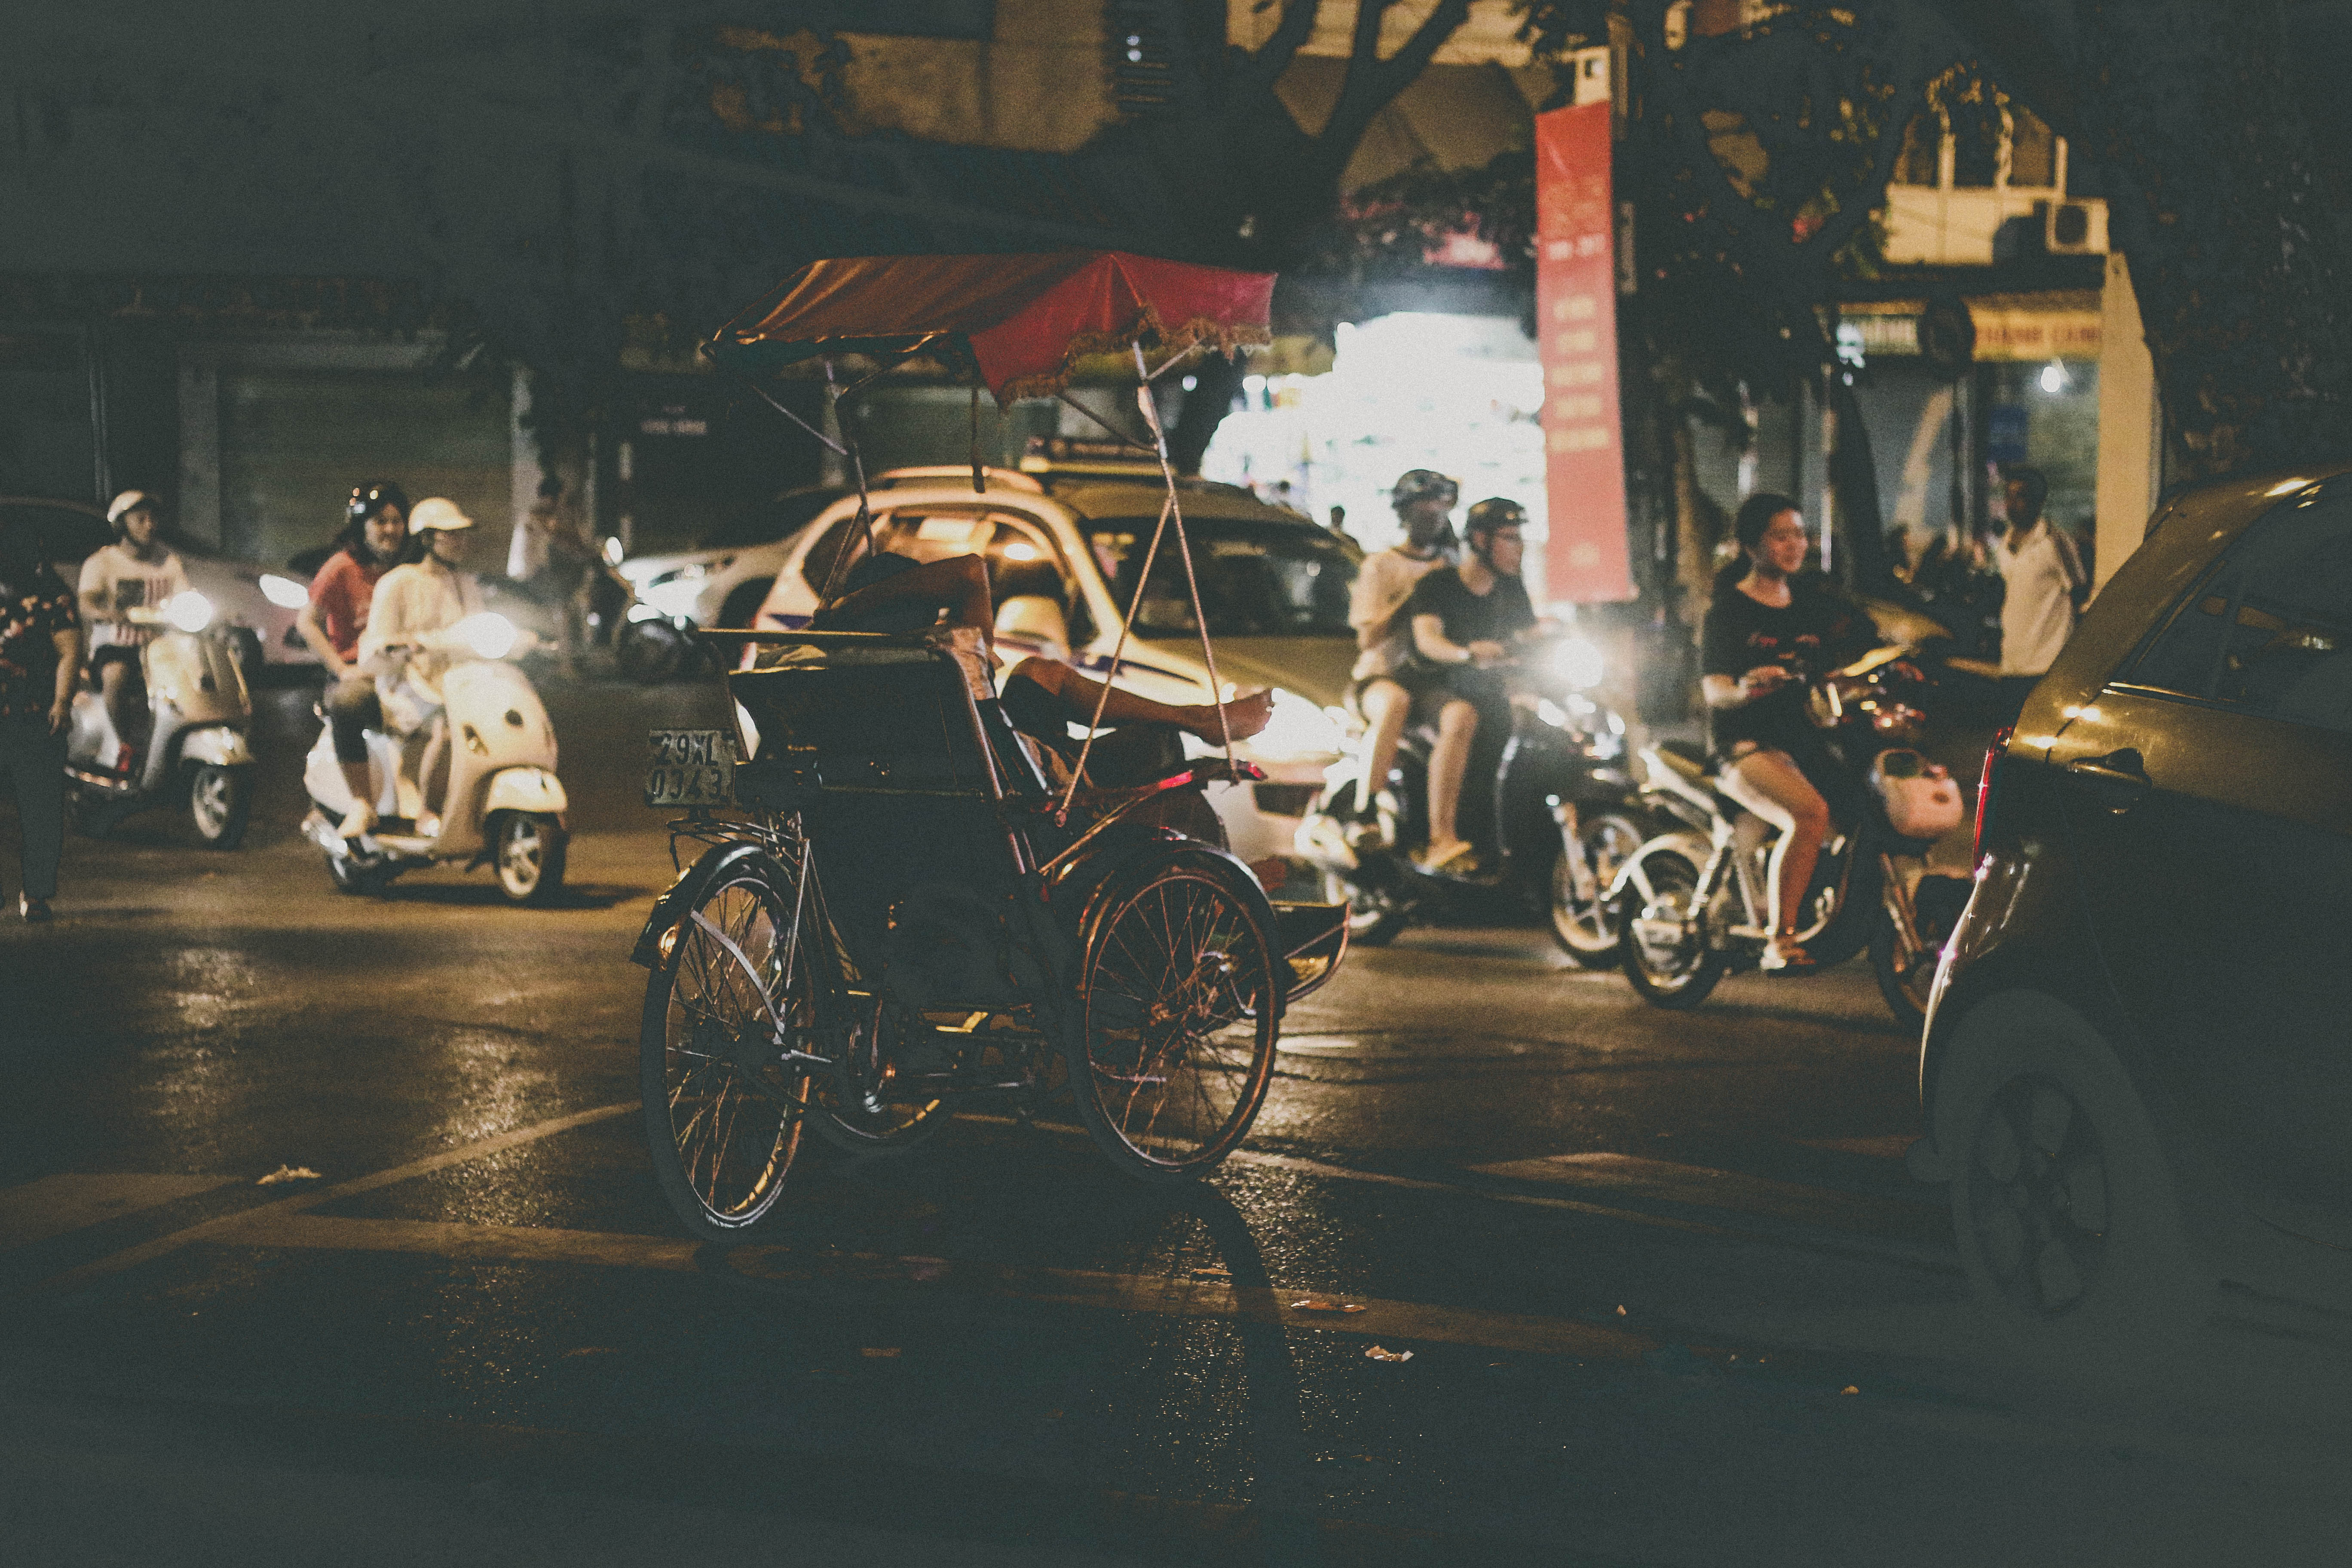
night, bicycle, vehicle, motorcycle